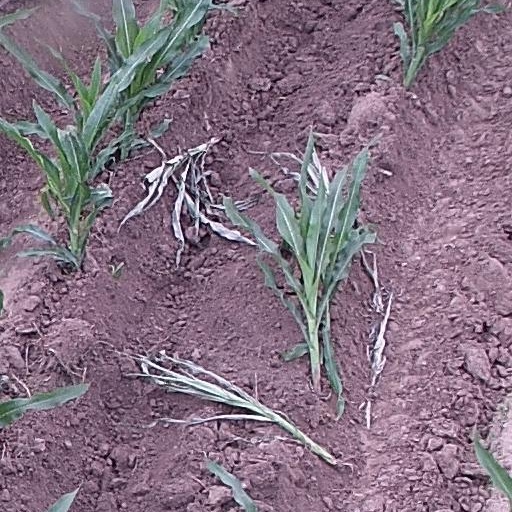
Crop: maize; corn